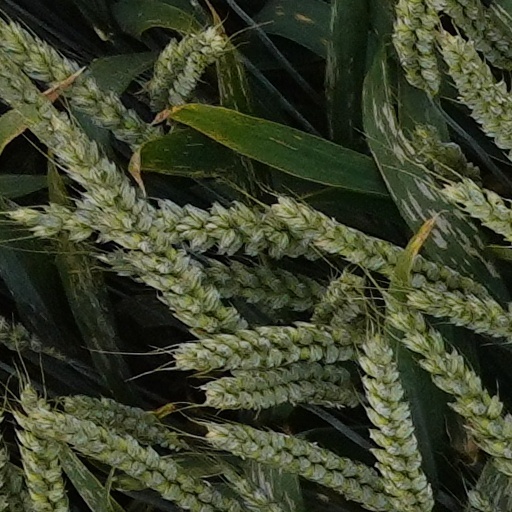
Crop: wheat